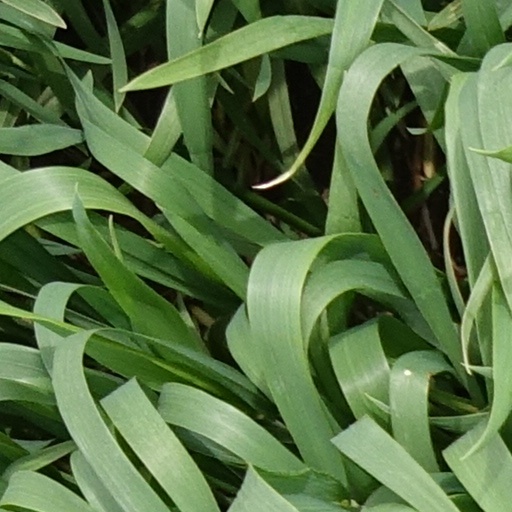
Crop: wheat